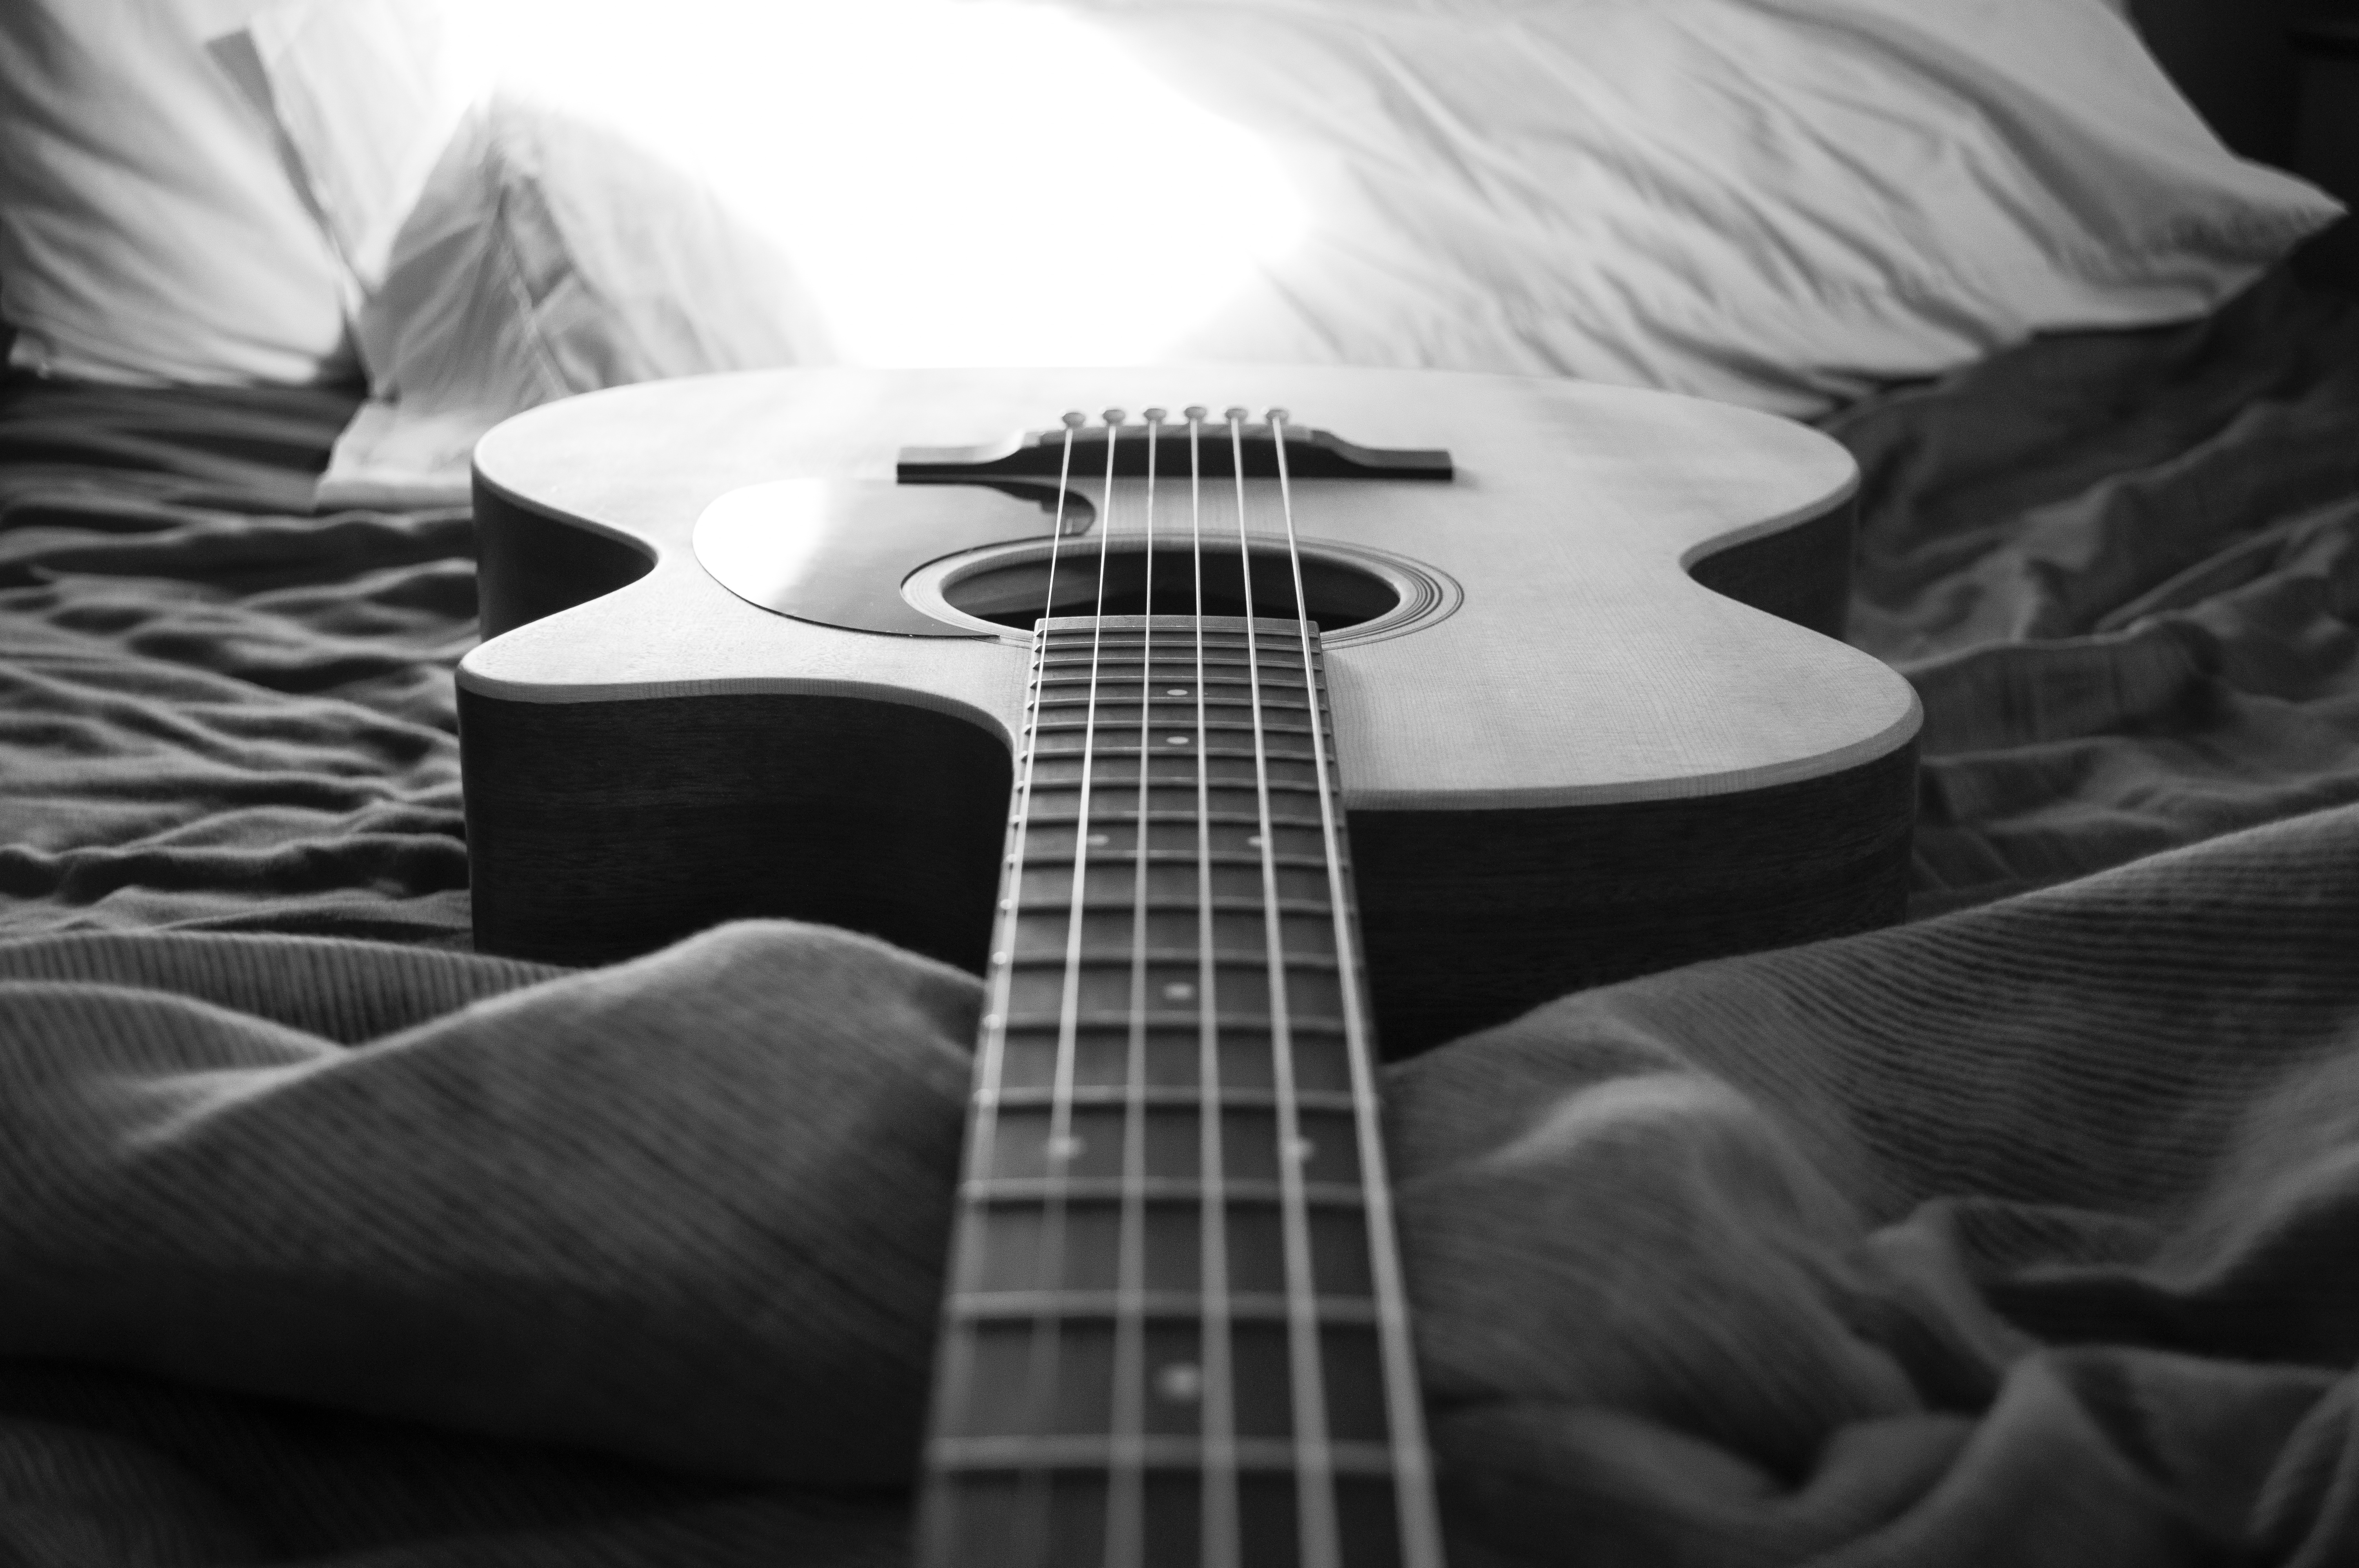
music, black and white, white, photography, play, guitar, acoustic guitar, instrument, musician, black, monochrome, acoustic, musical instrument, fret, musical, bassist, strings, guitarist, body, bass guitar, volume, tone, notes, fretboard, knobs, monochrome photography, tuning pegs, tuners, string instrument, plucked string instruments, slide guitar, monochorme, transducer